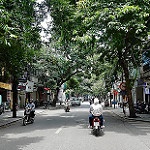
Label: street